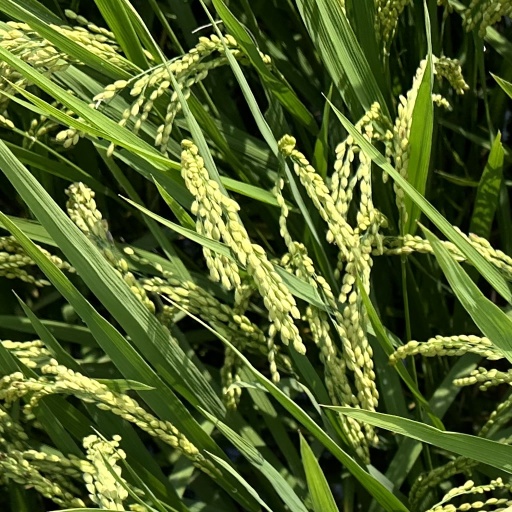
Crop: rice